Low-altitude parachute-extraction system

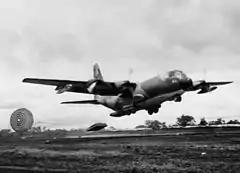
C-130 Hercules dropping pallet with low-altitude parachute-extraction system on Khe Sanh runway

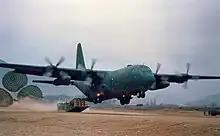
A C-130 performing a low-altitude parachute extraction.

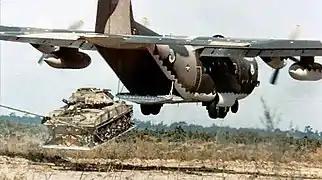
An M551 Sheridan being dropped from a C-130 Hercules

The low-altitude parachute-extraction system (LAPES) / Low-level parachute extraction resupply system (LOLEX) is a tactical military airlift delivery method where a fixed-wing cargo aircraft can deposit supplies in situations in which landing is not an option, in an area that is too small to accurately parachute supplies from a high altitude. This practice is no longer used in the USAF.